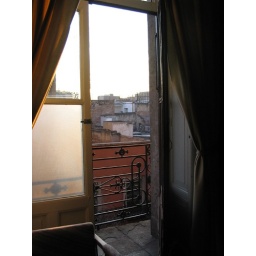
This was the door to our little balcony at the first hotel we stayed at(Hotel Isabel) in the centro historico.